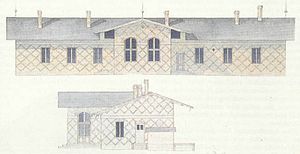
Gottlieb Bindesbøll / Værker
Tegning til station, måske Klosterkro, Sydslesvig
Michael Gottlieb Birckner Bindesbøll var en dansk arkitekt. Han var far til Thorvald Bindesbøll og bror til Severin Claudius Wilken Bindesbøll. Bindesbøll indtager en unik rolle i dansk arkitekturhistorie, idet han allerede ved begyndelsen af den historicistiske periode anviste andre mulige veje for dansk arkitektur, der ikke var præget af stilefterligning. Hans værker – særligt de uformelle villaer – har en selvstændighed, der peger frem mod nationalromantikken og endda frem mod den moderne arkitektur, men hans tidlige død satte en stopper for den indflydelse, han ellers kunne have haft på resten af 1800-tallet. Bindesbølls stokbebyggelse Lægeforeningens Boliger er optaget i Kulturkanonen, og hovedpartens af hans værker er blevet fredet.